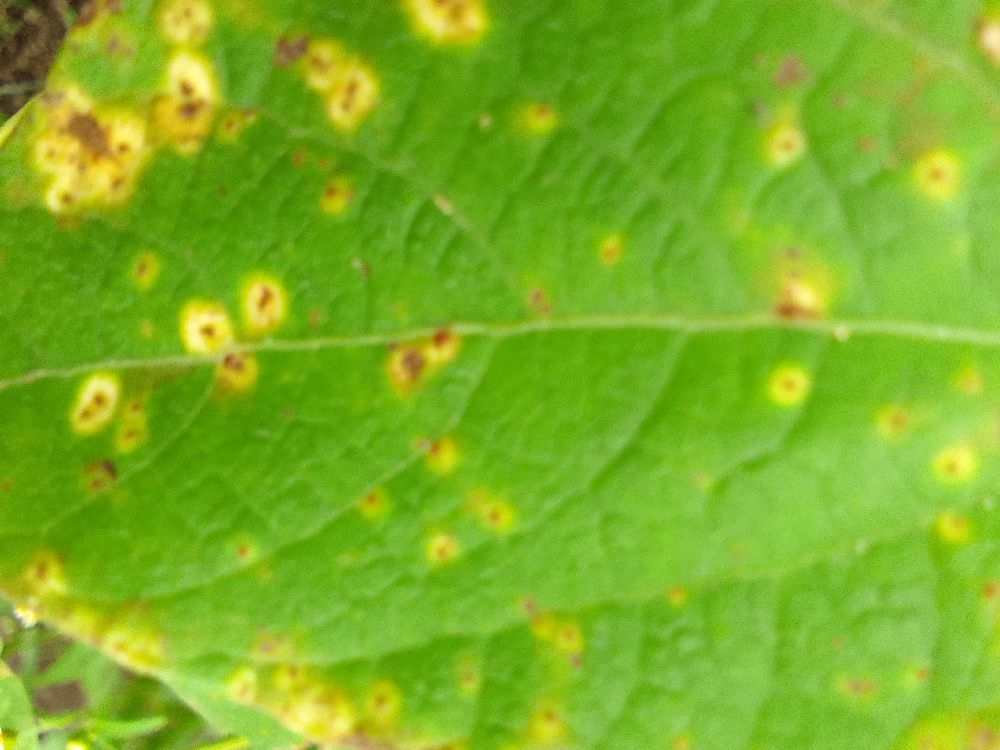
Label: rust